Fire Dragon

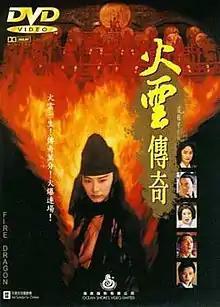
DVD cover

Fire Dragon (火雲傳奇) is a 1994 Hong Kong wuxia film directed by Yuen Woo-ping. It stars Brigitte Lin in the titular role.